Question: Please indicate a possible affordance area of the surfboard that can be used for carrying
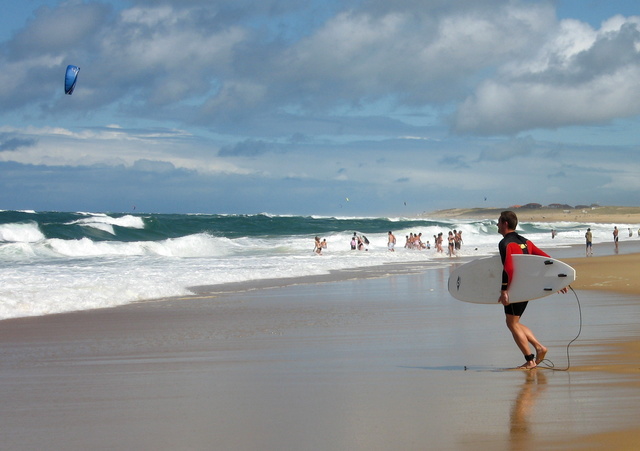
Answer: [452.5, 254.5, 574.5, 298.5]